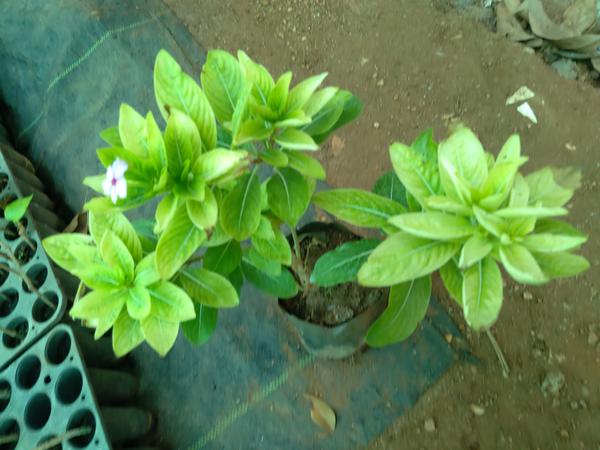
Plant: Nithyapushpa